Maritime history of Worthing

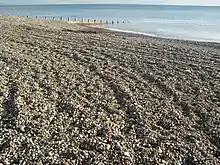
19th-century timber groynes caused coarse shingle to accumulate on Worthing's previously sandy beach.

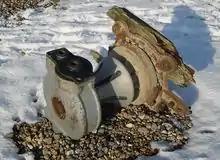
This capstan is one of three on Worthing beach; it survives from the 19th century.

Worthing is situated on a small ridge next to the English Channel coast. The geology and physical geography of the coastline encourage erosion and longshore drift, which have had major effects on the hinterland. The coastline is almost entirely built up, but there are some gaps such as Goring Gap and the grounds of Beach House.